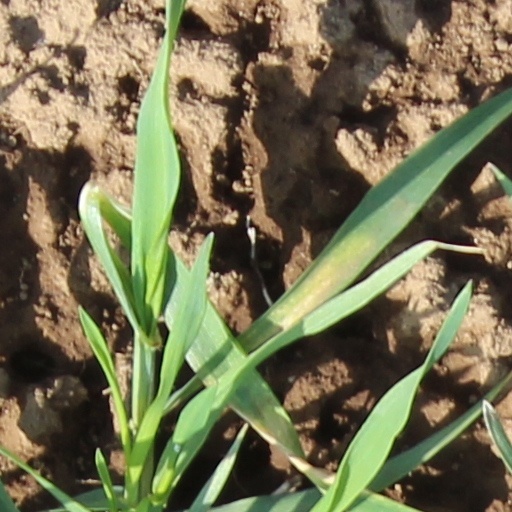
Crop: wheat